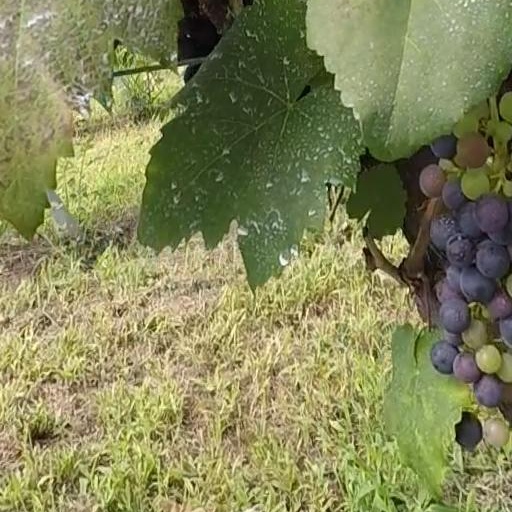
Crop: grape